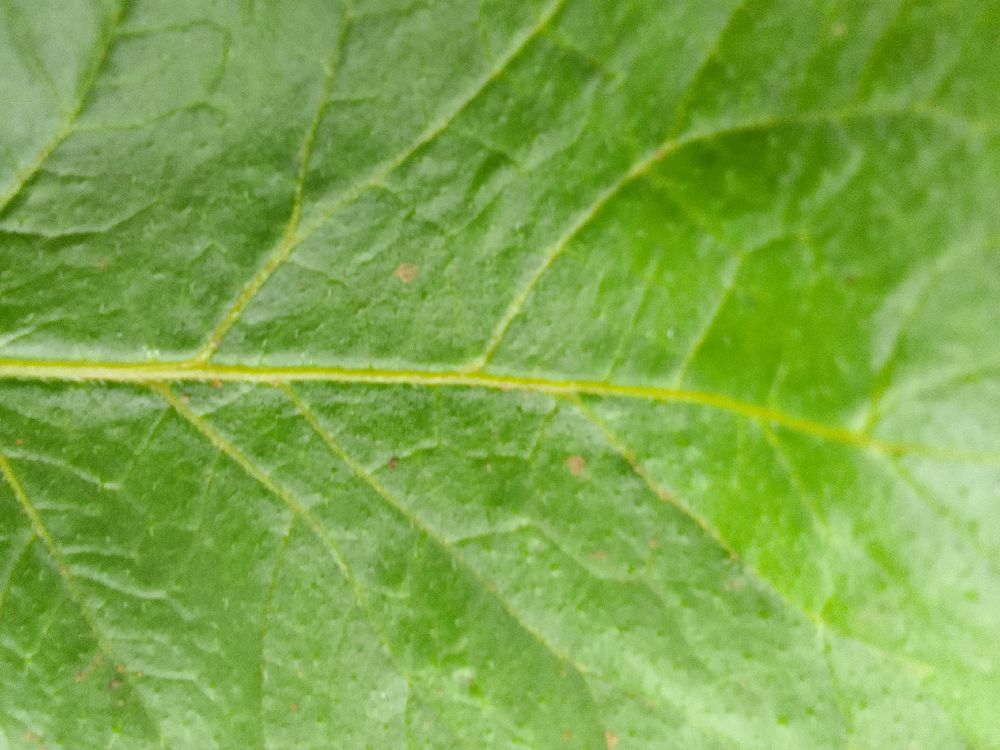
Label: Healthy